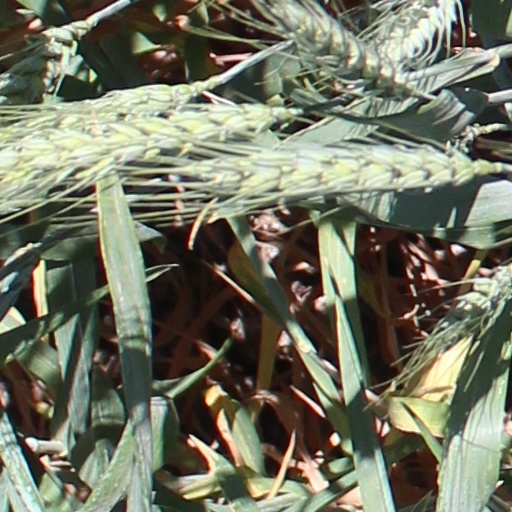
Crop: wheat